Penske PC-9

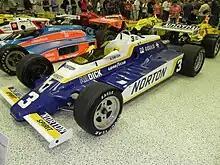
1981 Indy 500-winning Penske PC-9B chassis of Bobby Unser

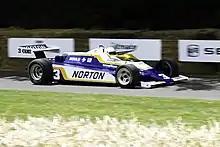
Penske PC-9B being demonstrated at the 2011 Goodwood Festival of Speed

The Penske PC-9 and Penske PC-9B are USAC and CART open-wheel race car chassis, designed by British designer Geoff Ferris at Penske Racing, which was constructed for competition in the 1980 and 1981 IndyCar seasons, as well as the 1980 season and 1981–82 USAC Champ Car seasons. It also notably successfully won the 1981 Indianapolis 500, being driven by Bobby Unser.